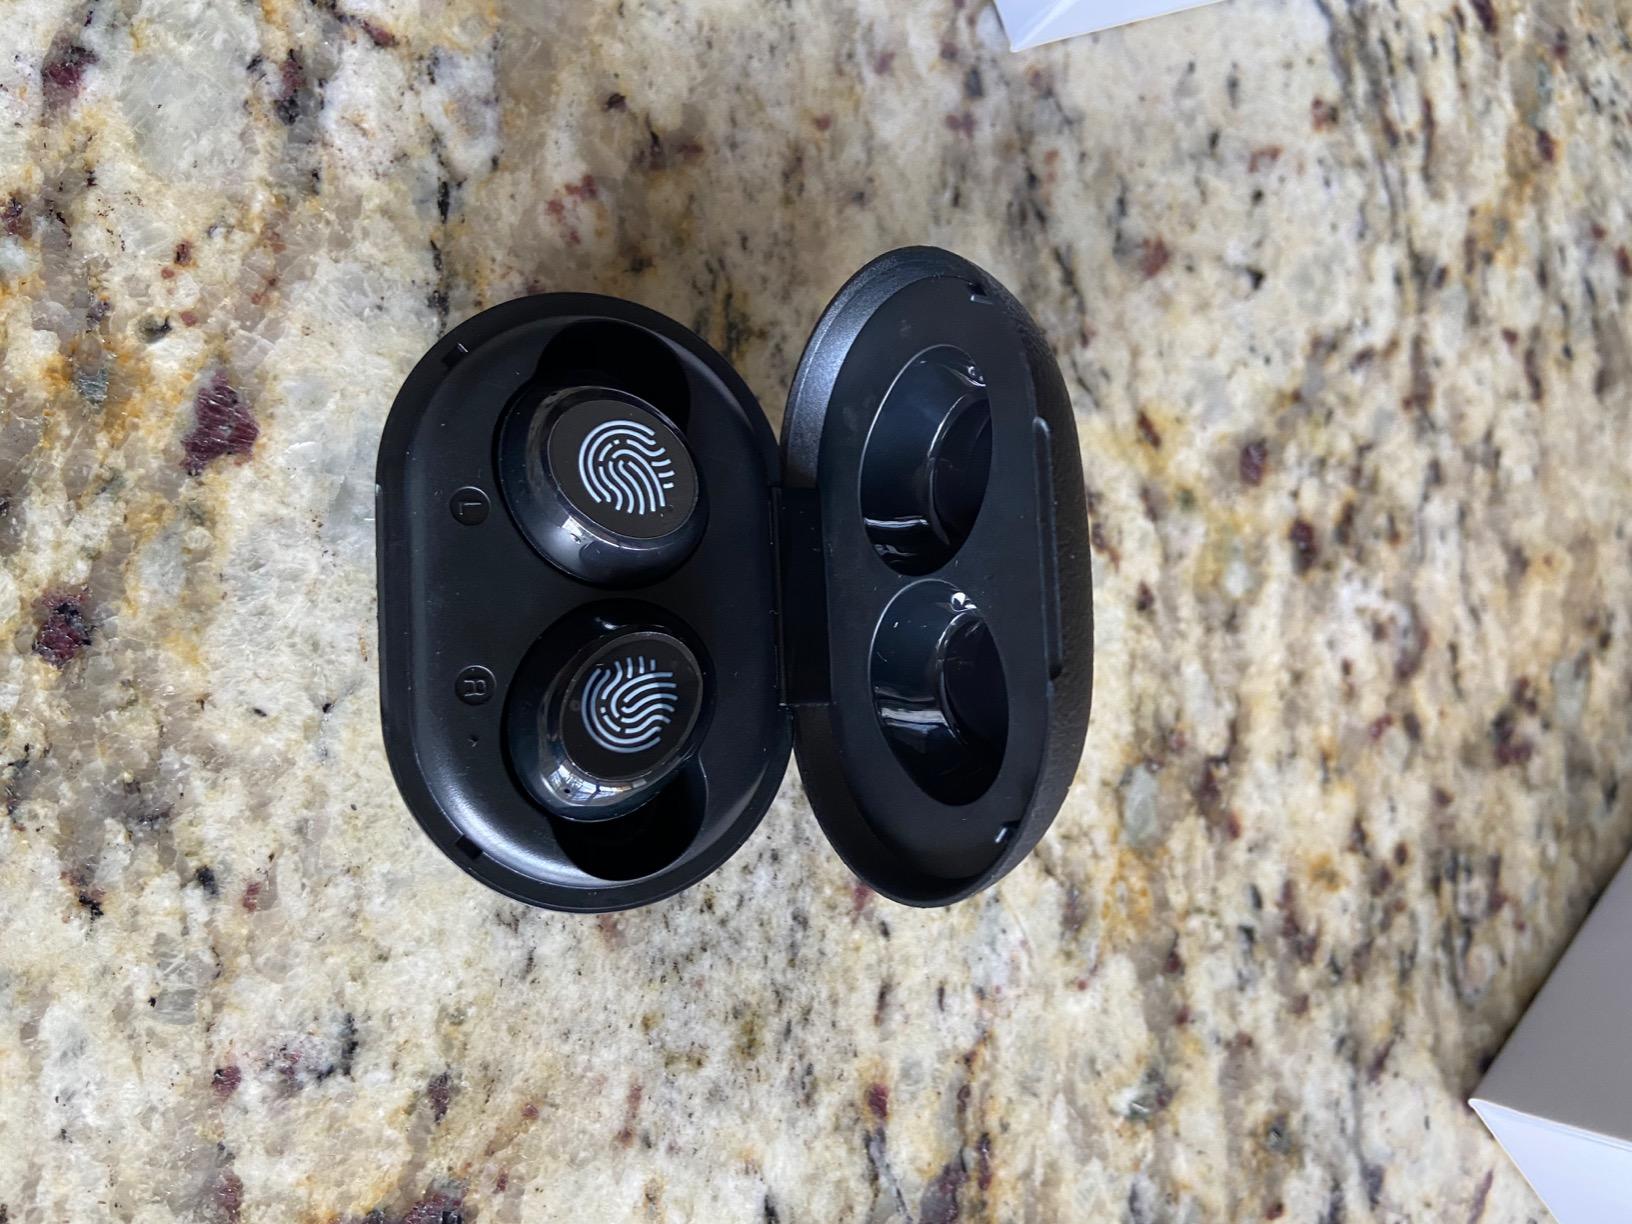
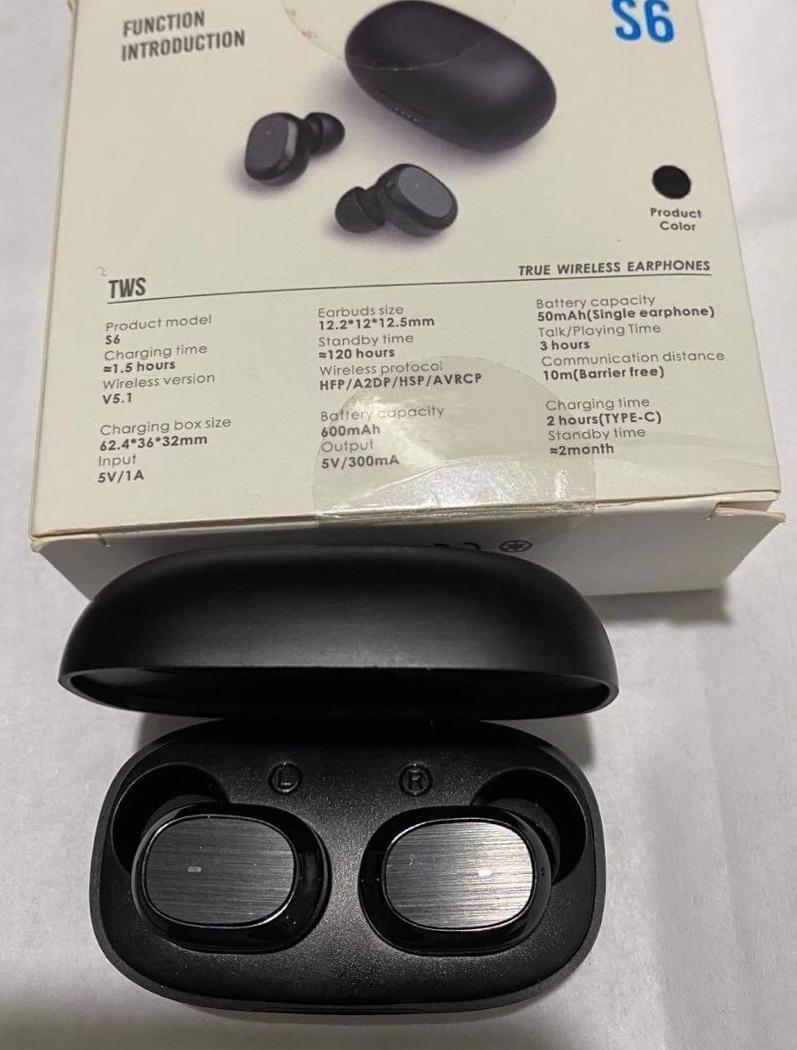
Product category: earbuds
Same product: no